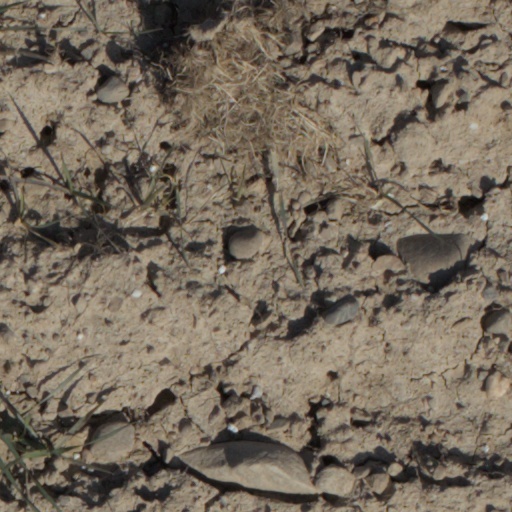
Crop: wheat